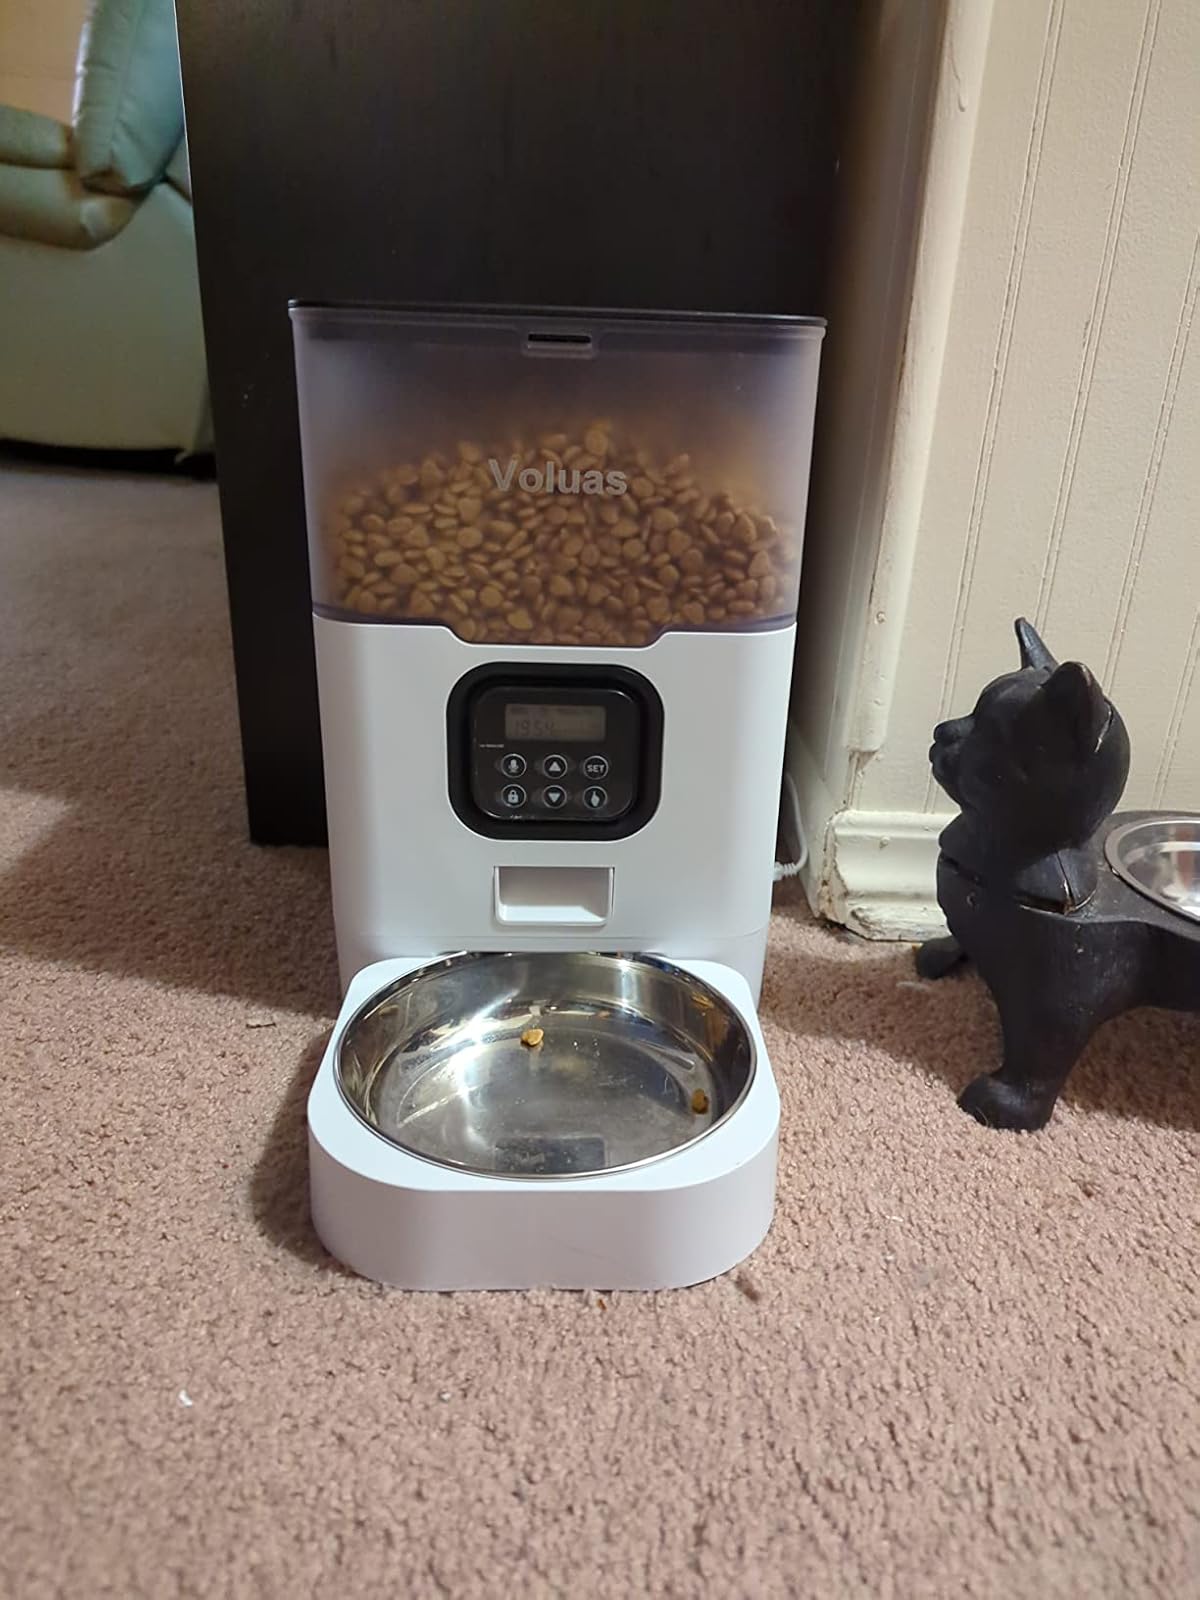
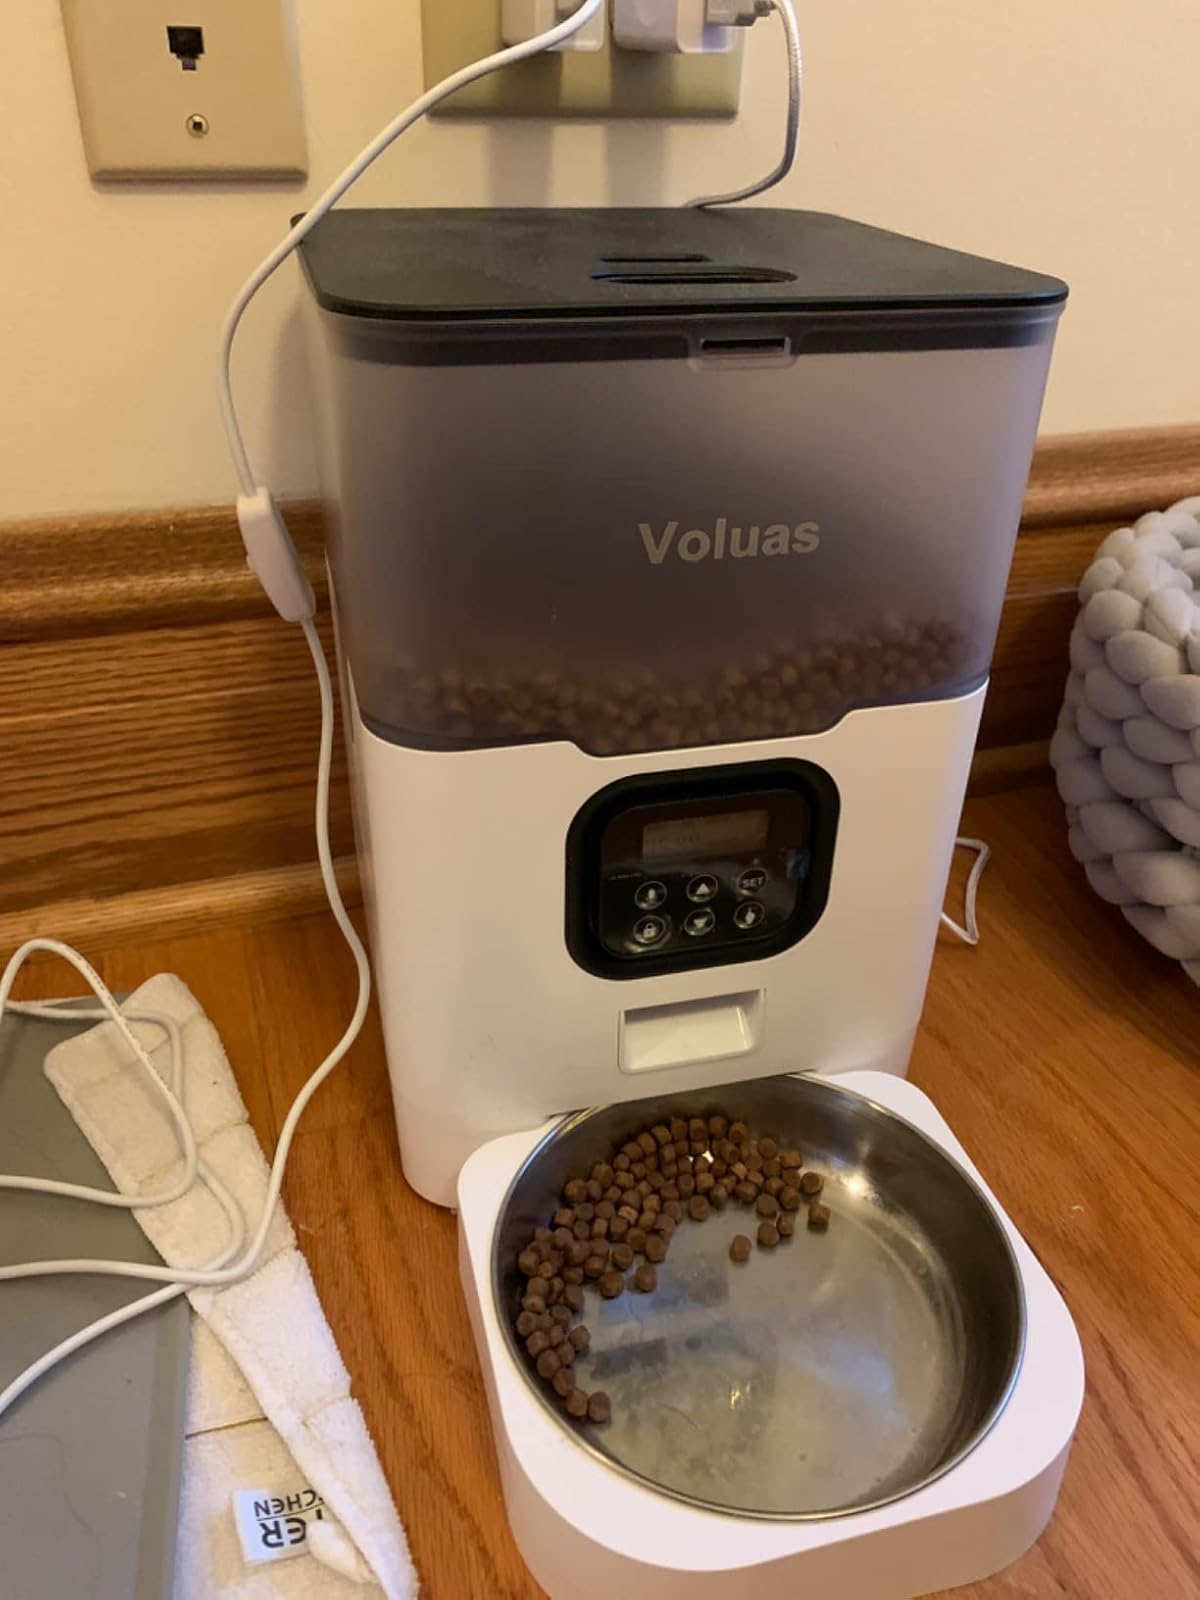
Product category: items_feeder
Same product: yes